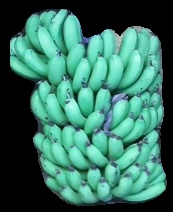
Variety: pachbale
Grade: grade1